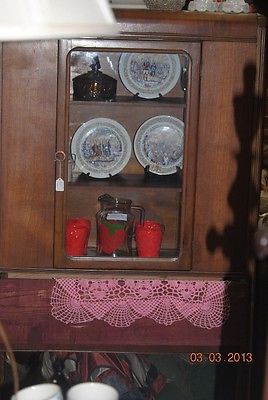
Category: cabinet